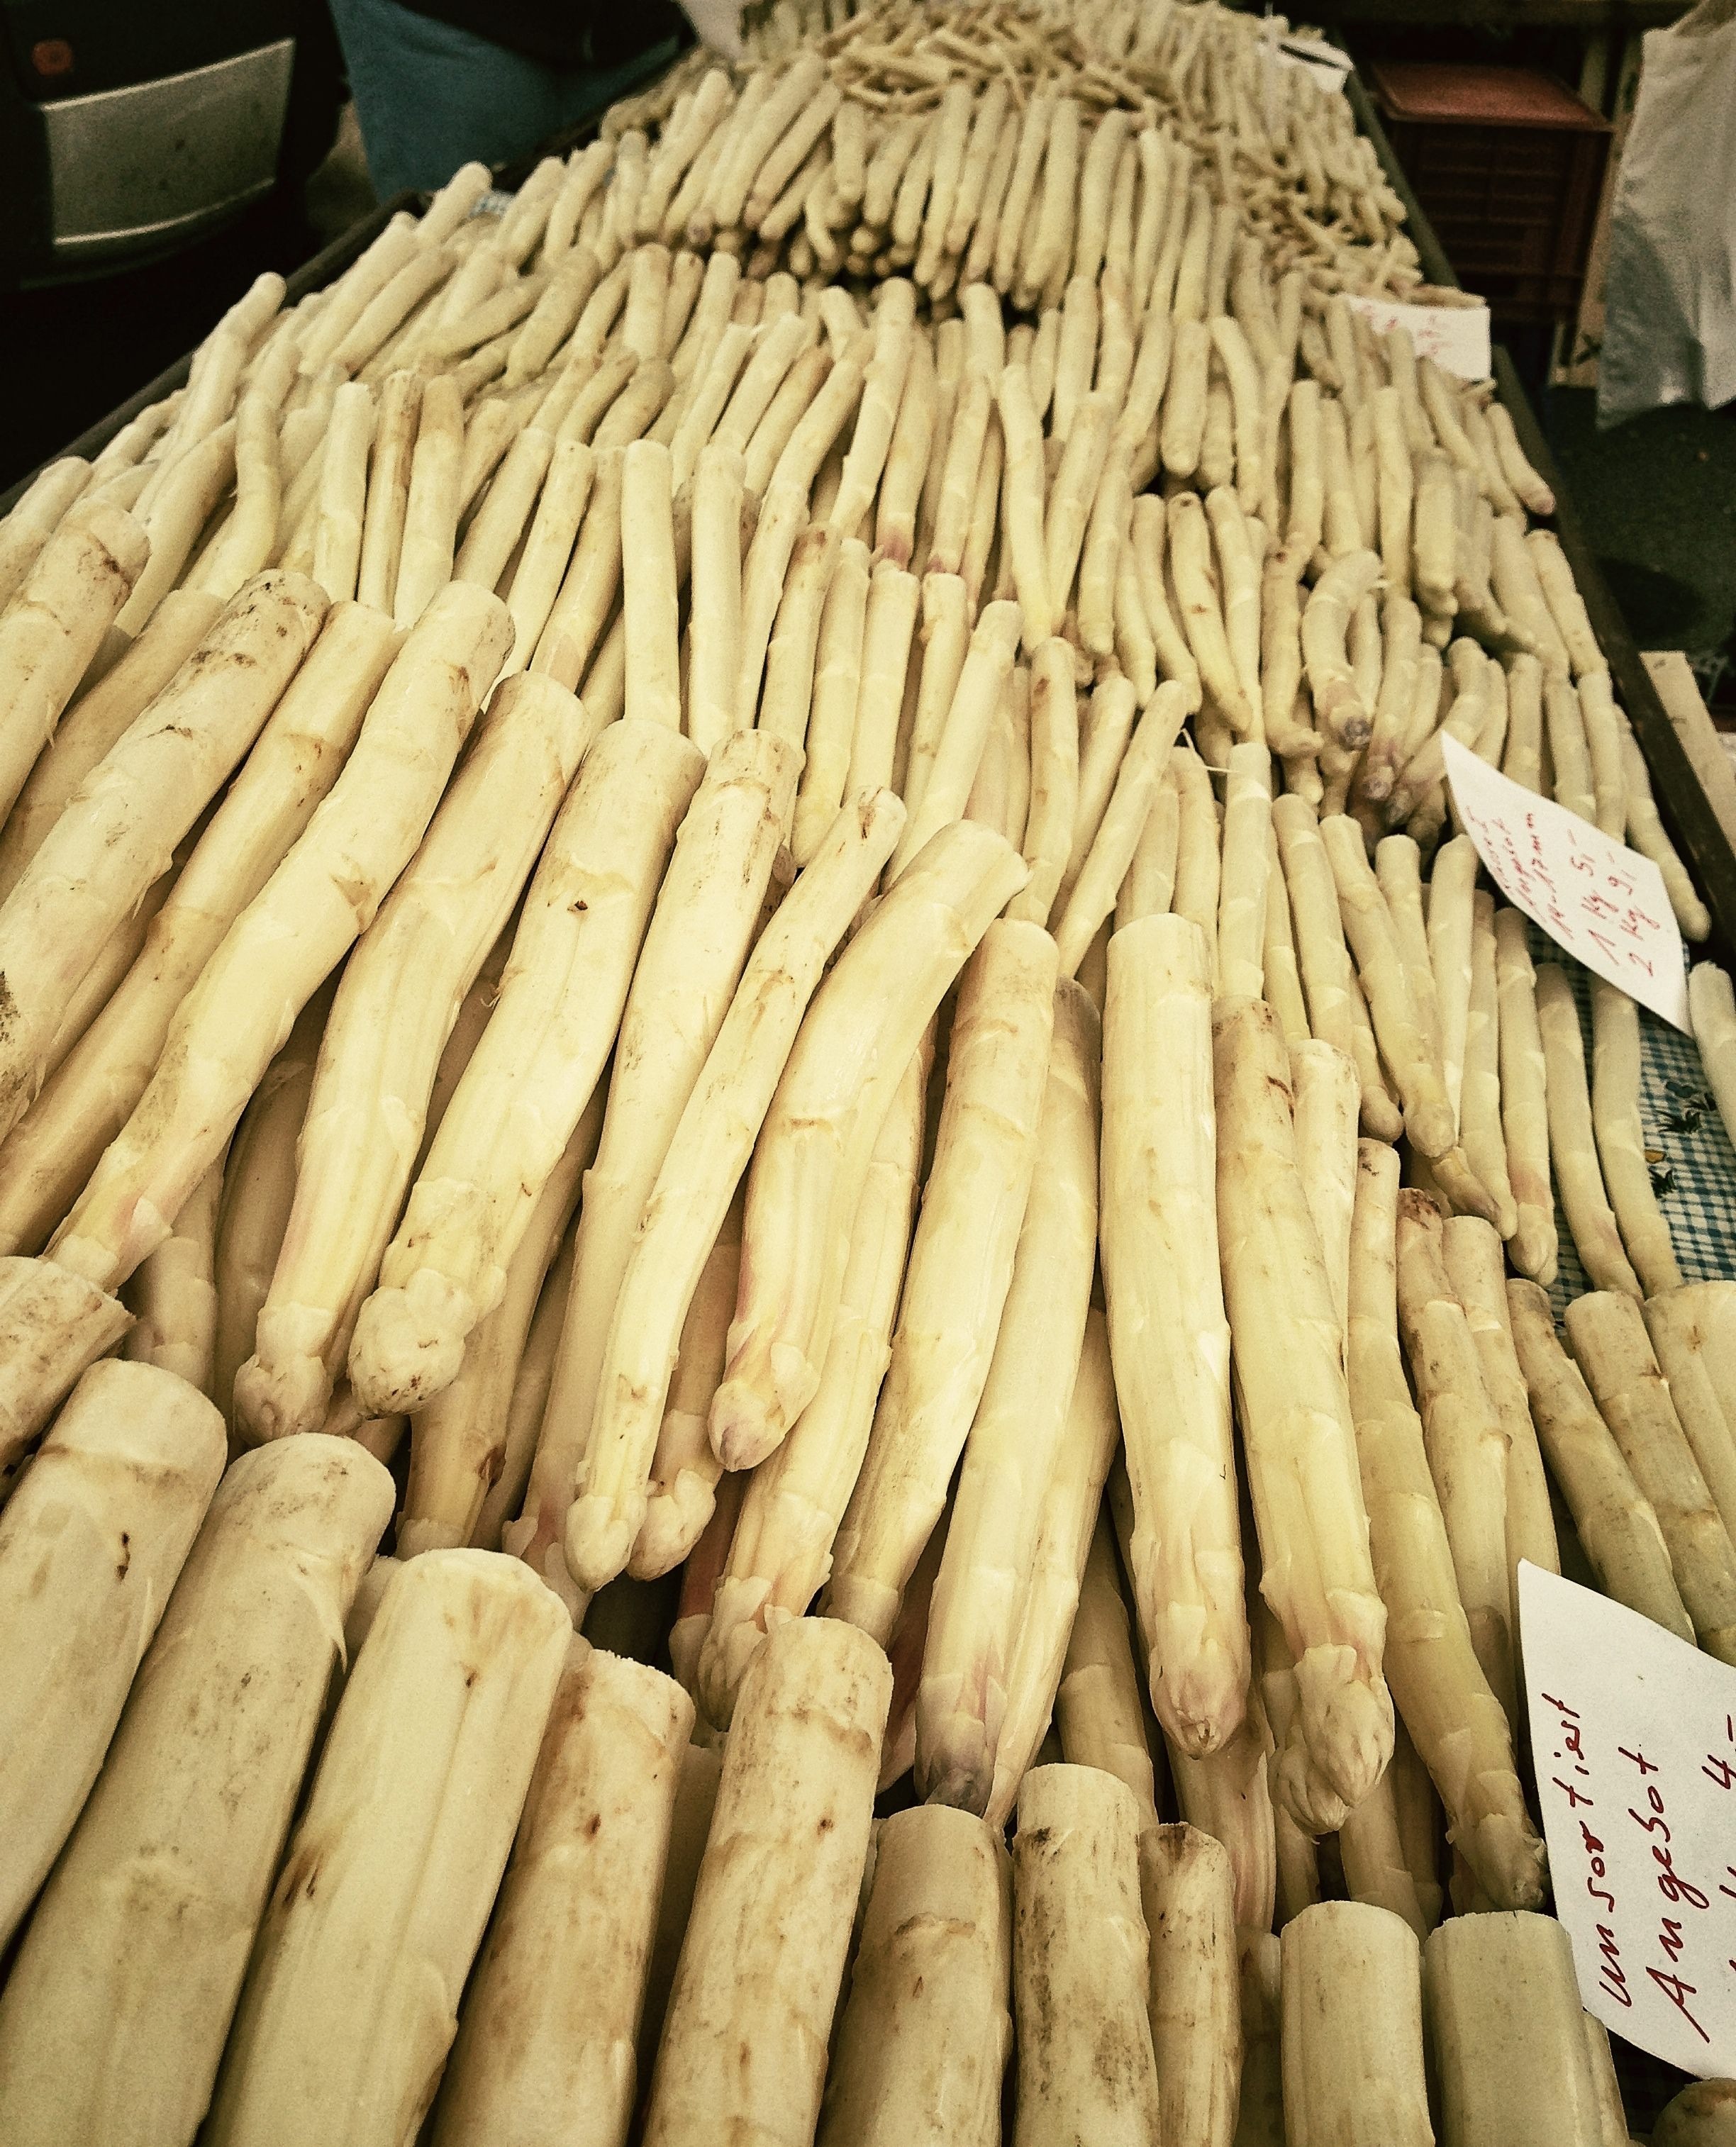
wood, dish, food, produce, vegetable, kitchen, market, yellow, fish, healthy, eat, cuisine, stand, nutrition, vegetables, sale, stands, asparagus, vitamins, edible, sell, flavor, farmers local market, vegetable market, asparagus time, grass family